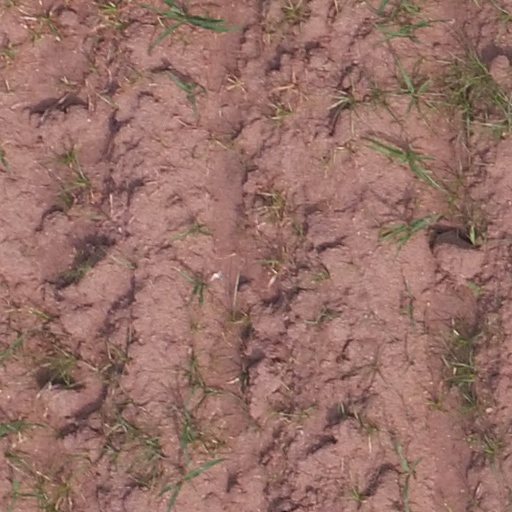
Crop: maize; corn